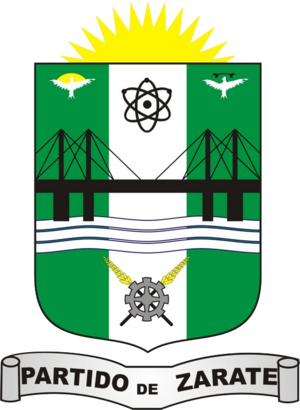
Lima est une ville de la partido de Zárate dans la province de Buenos Aires en Argentine.